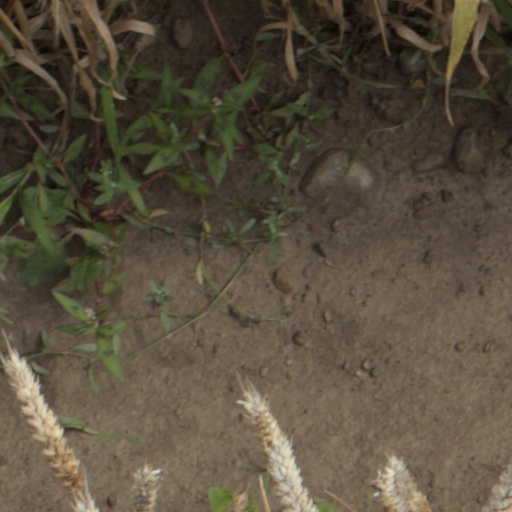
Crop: wheat